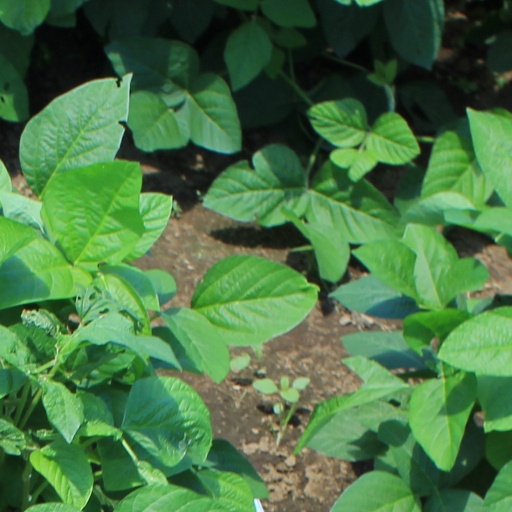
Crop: soybean